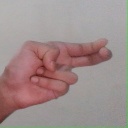
अक्षर: ह